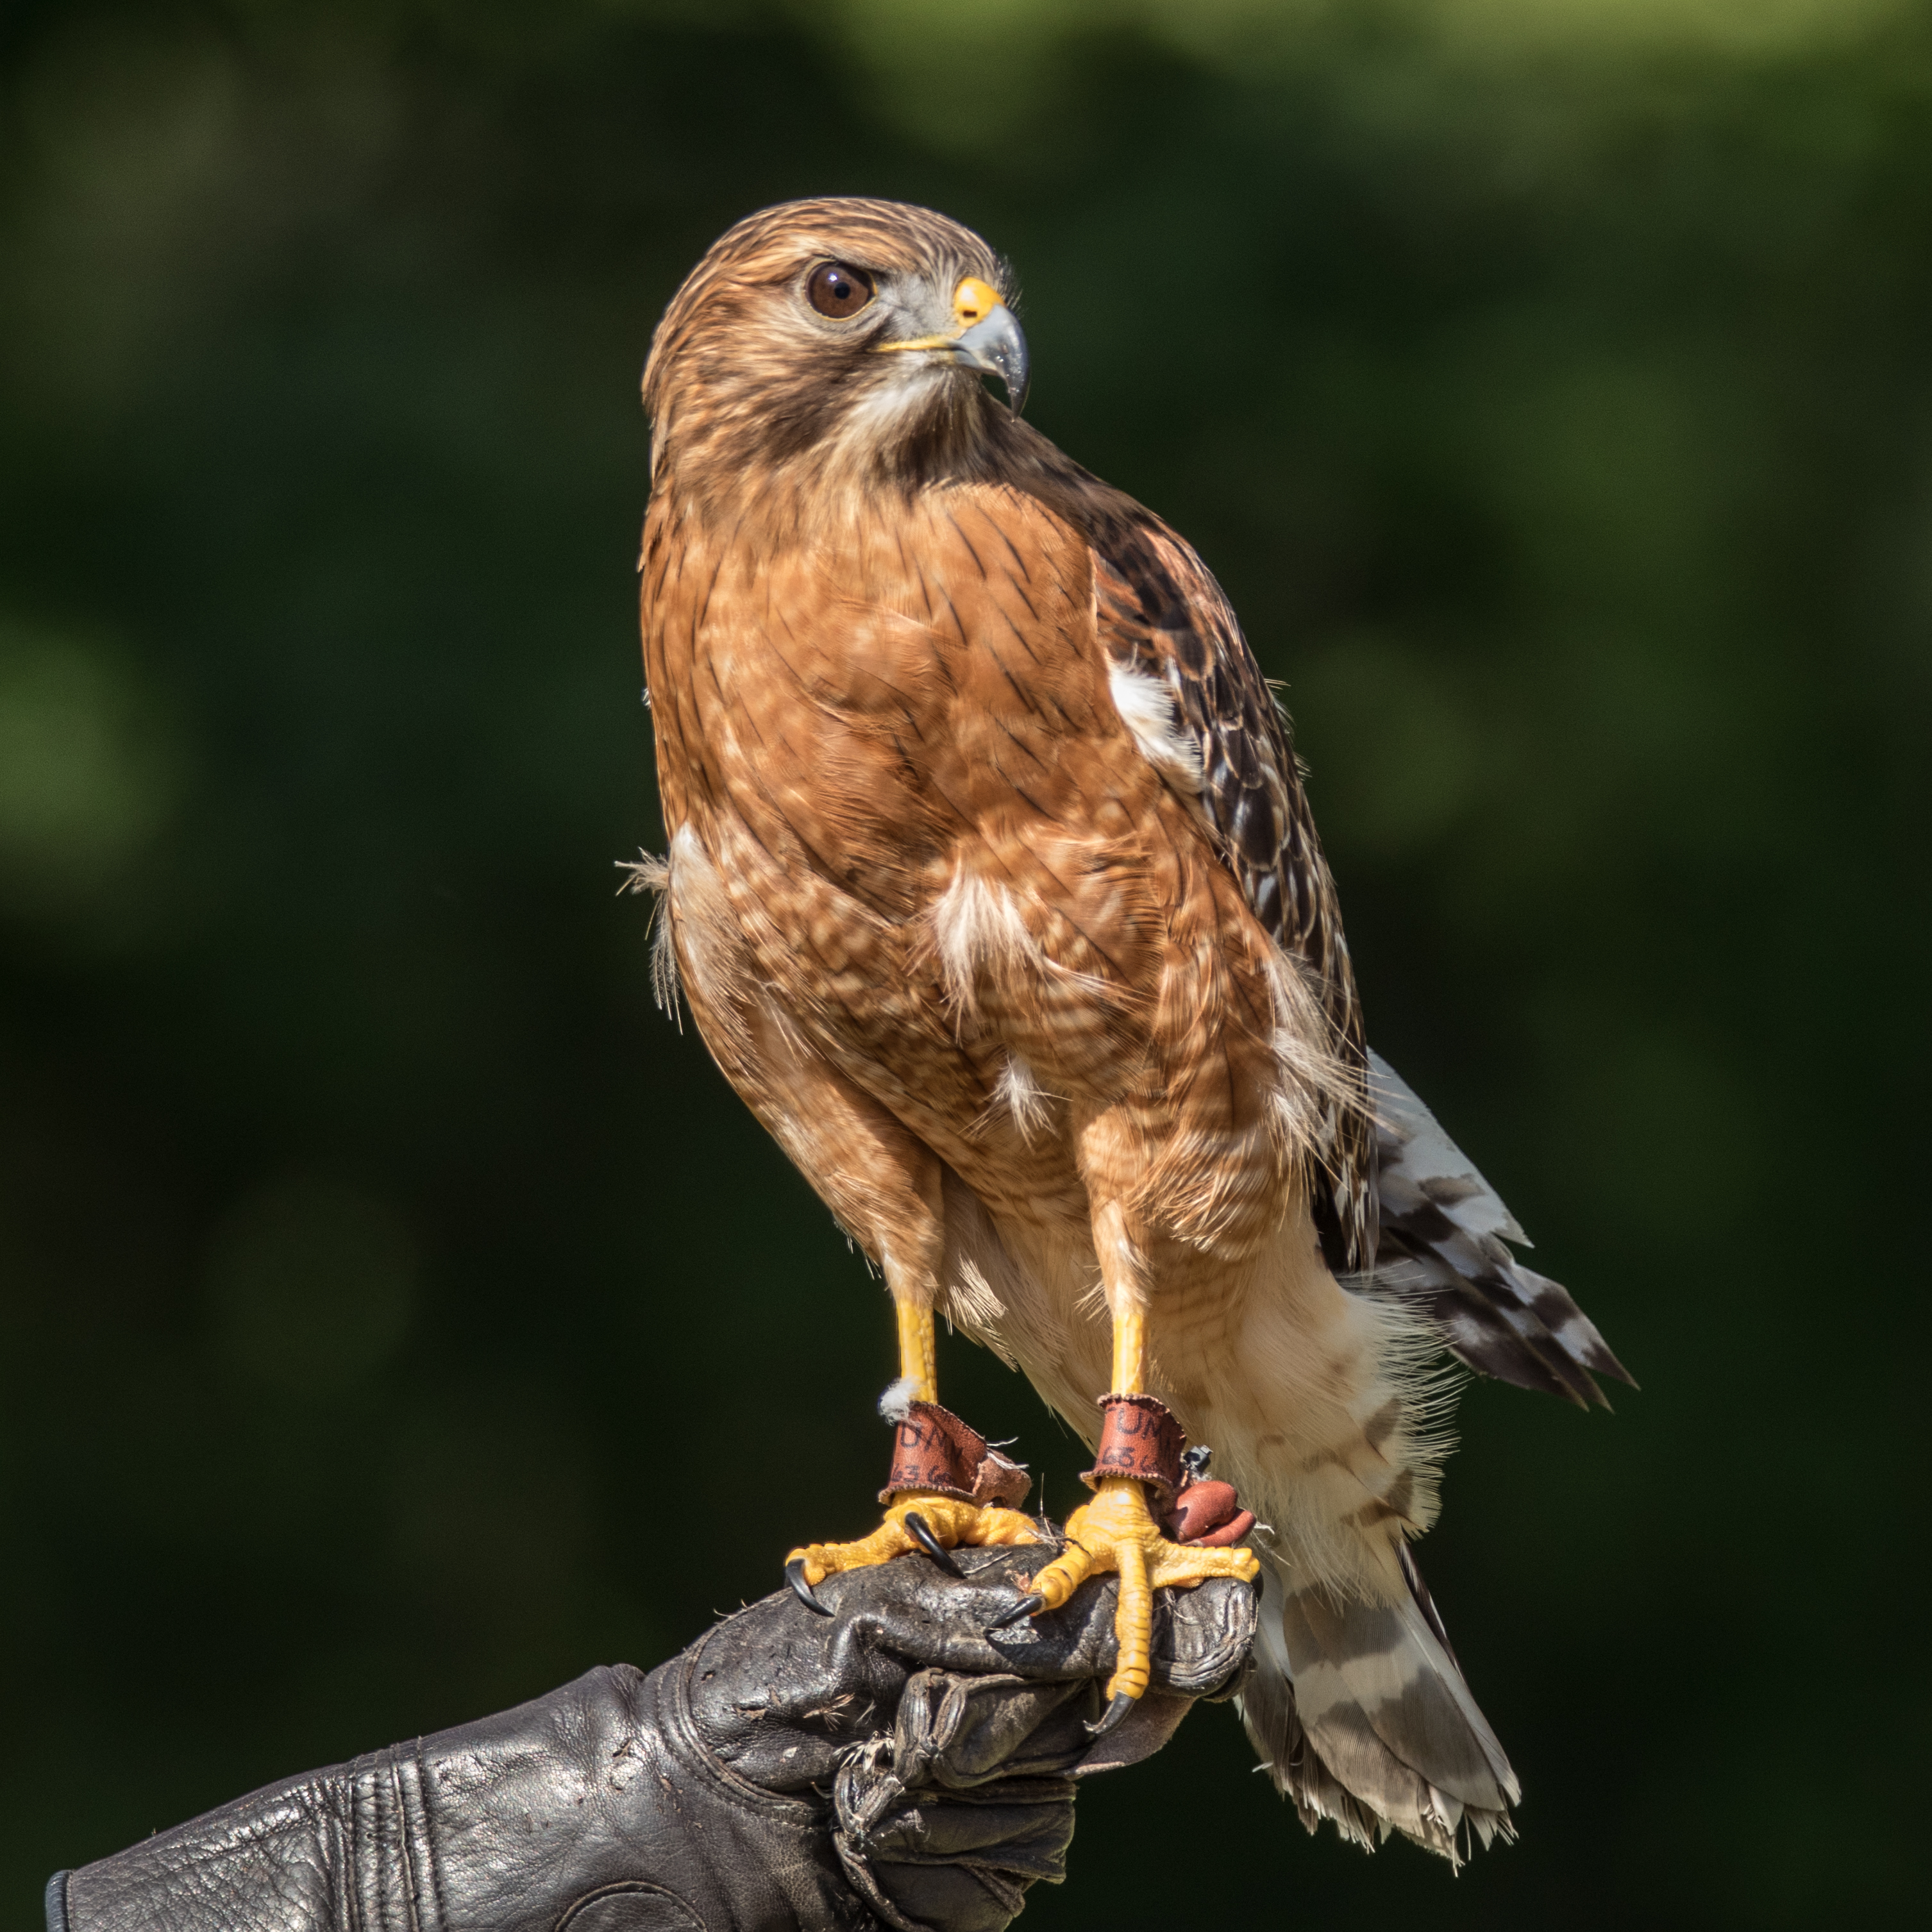
bird, vertebrate, hawk, bird of prey, beak, sharp shinned hawk, buzzard, falcon, cooper's hawk, red shouldered hawk, accipitridae, accipitriformes, red tailed hawk, kite, falconiformes, wildlife, northern harrier, feather, eagle